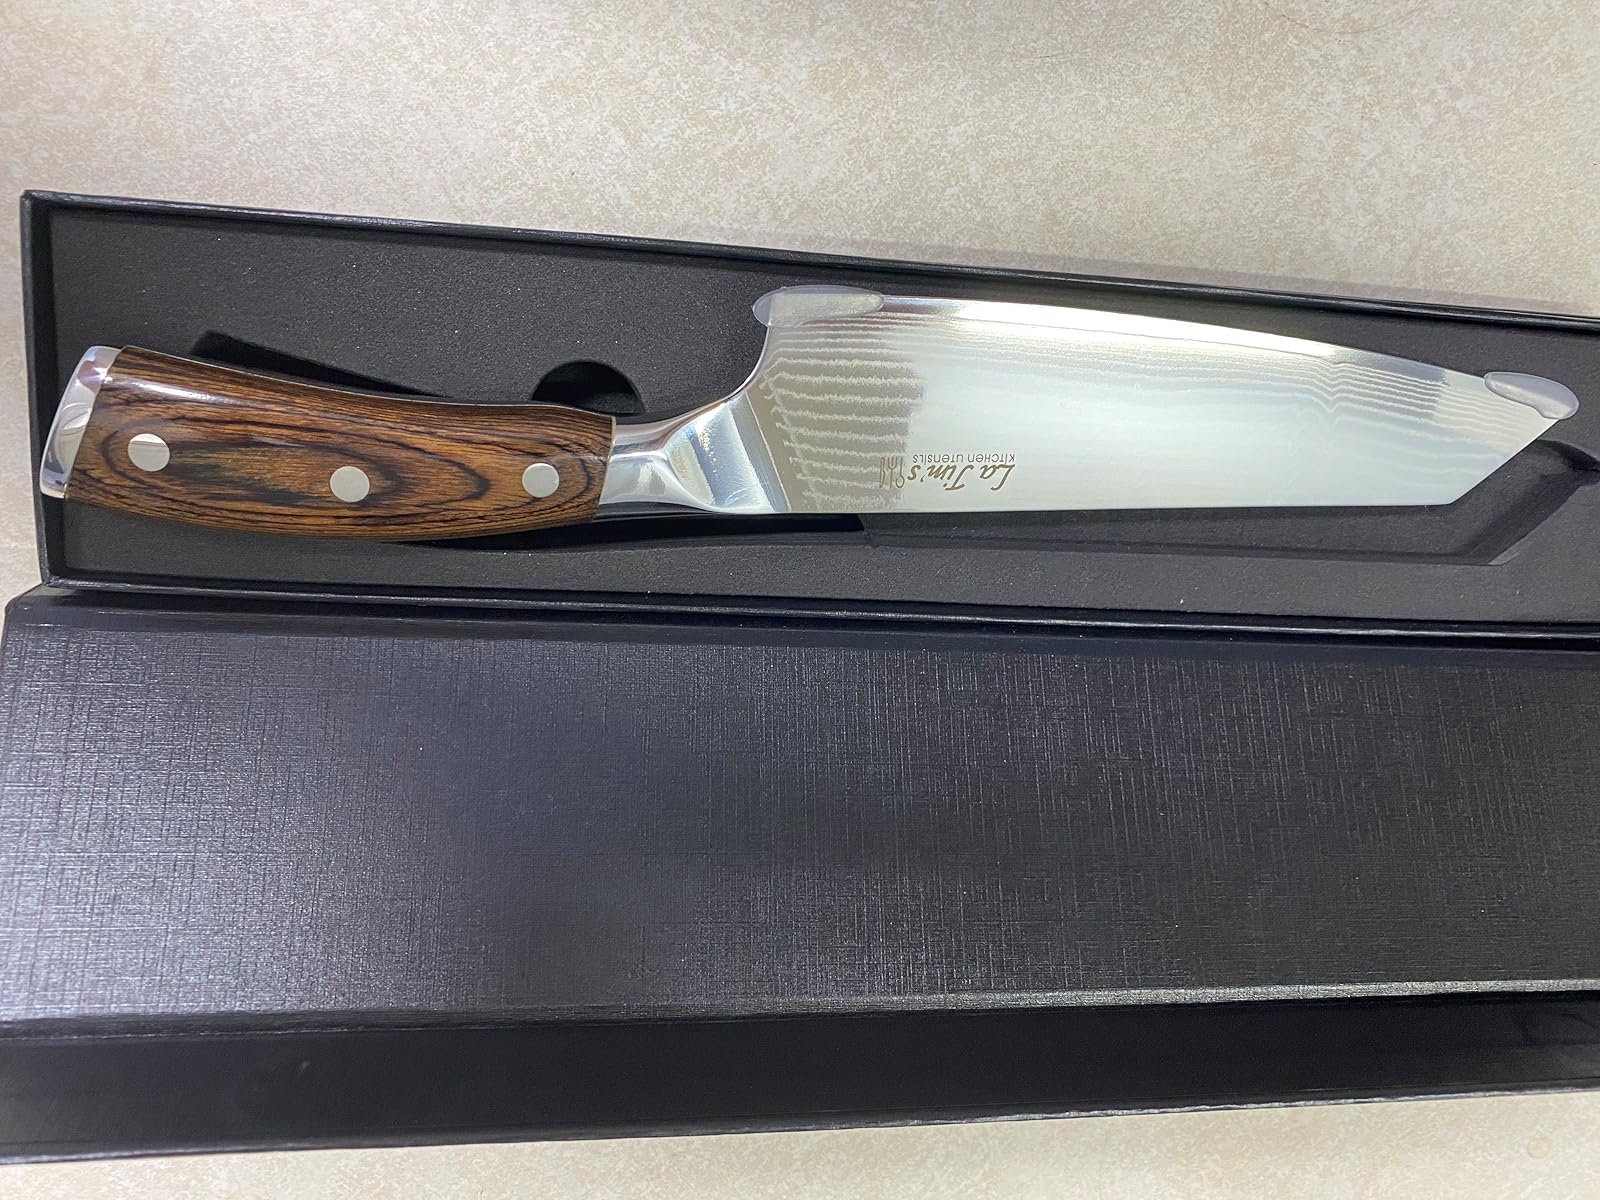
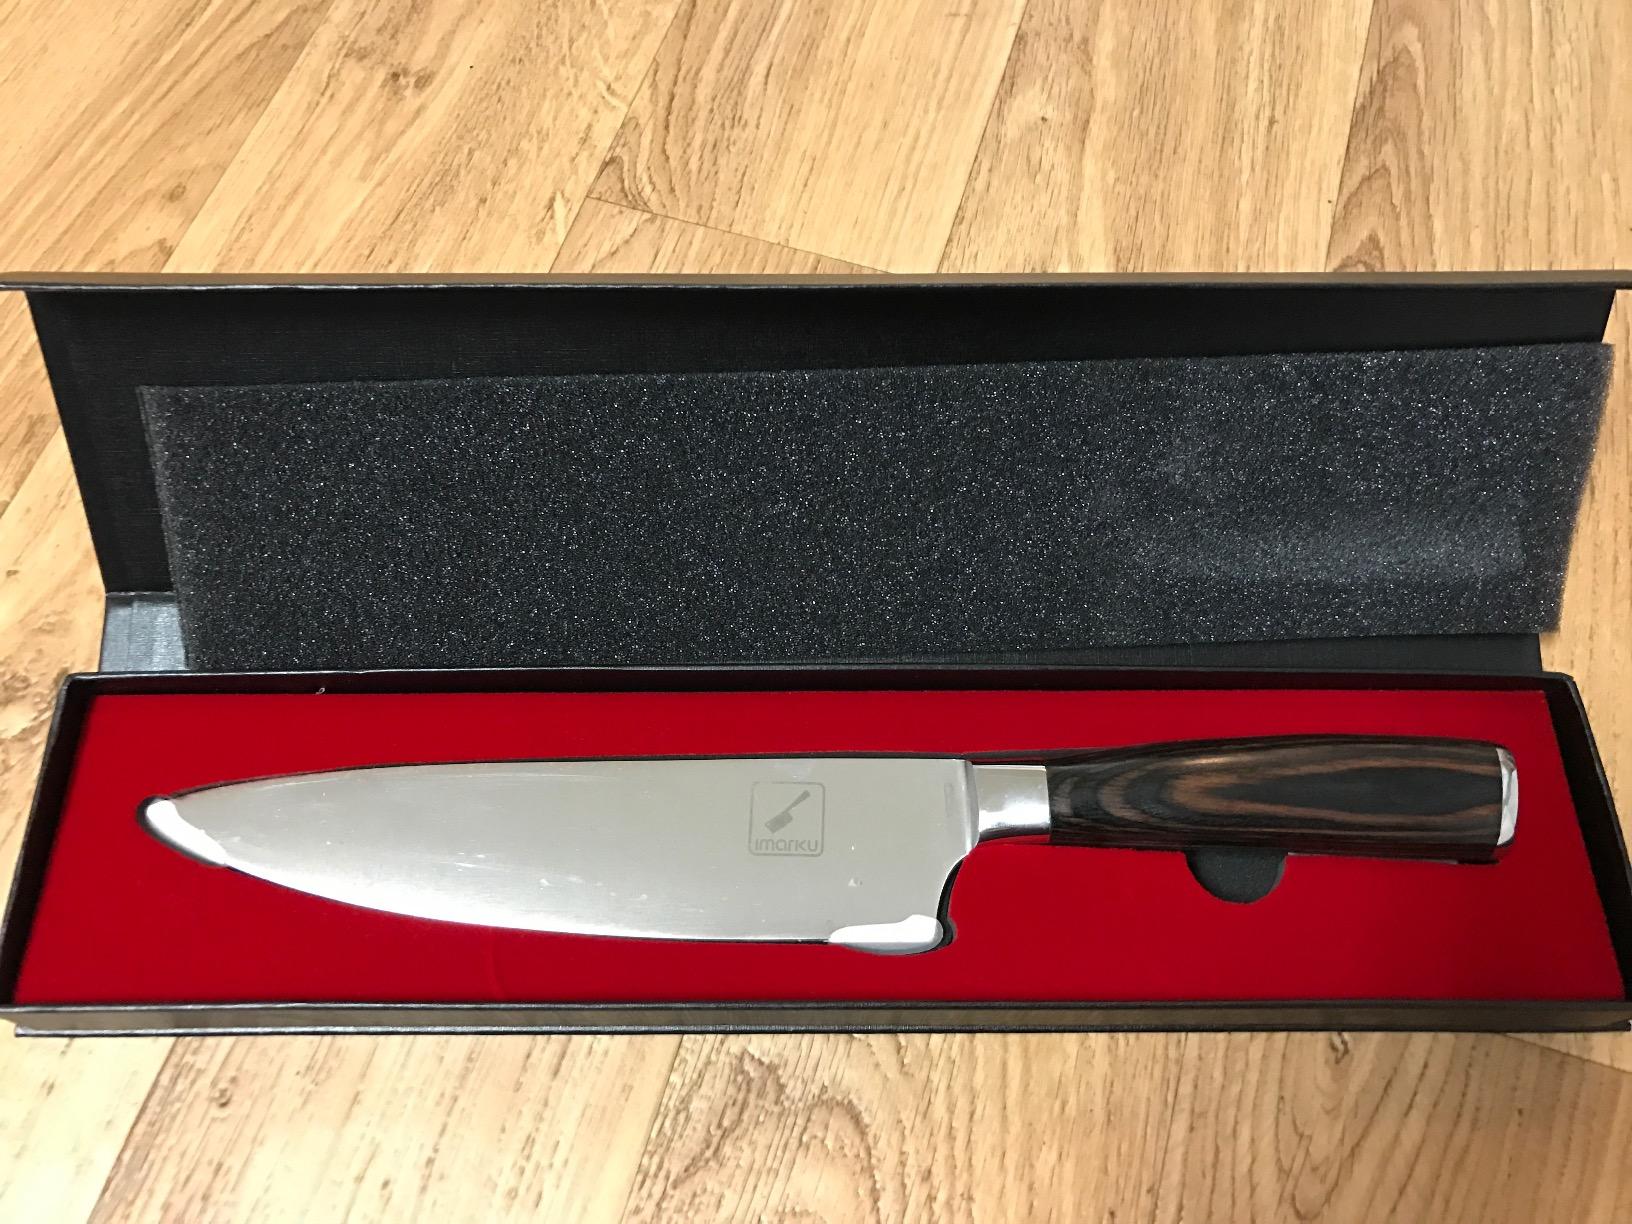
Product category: items_knife
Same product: no